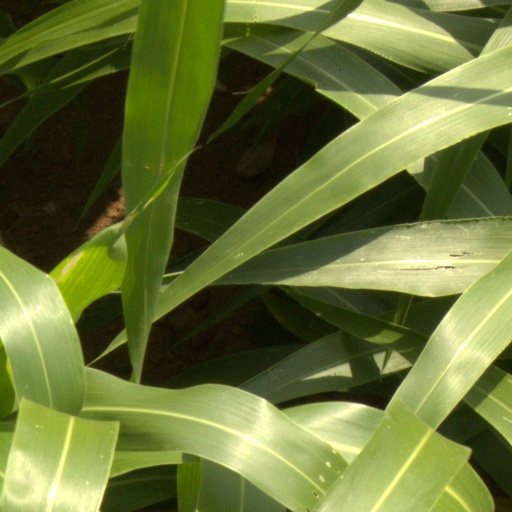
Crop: sorghum